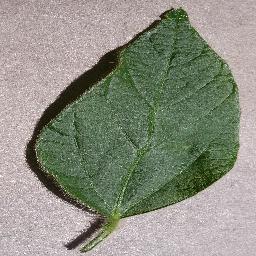
Label: Soybean___healthy